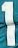
Number: 1